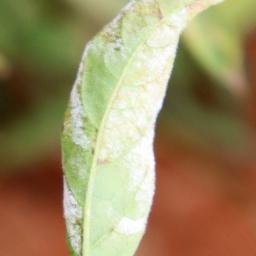
Label: powdery mildew